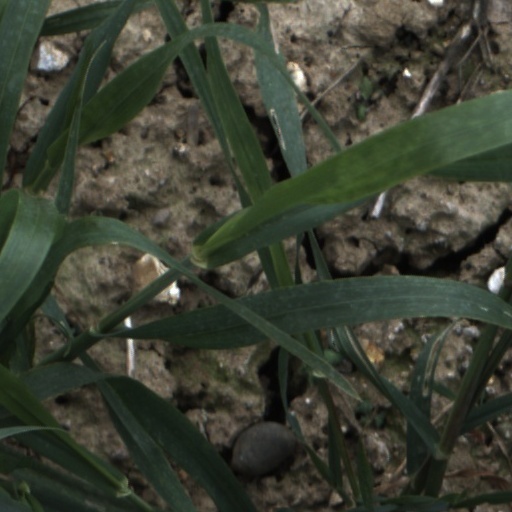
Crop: wheat